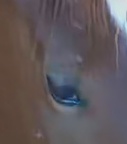
Face region: eyes (orbital_tightening_and_eye_area)
Pain indicator: moderately_present